Great Rift Valley

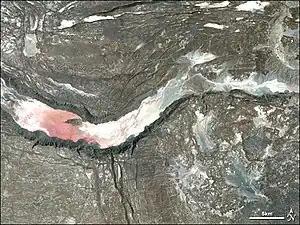
Satellite image of a graben in the Afar Depression

Today these rifts and faults are seen as distinct, although connected. Originally, the Great Rift Valley was thought to be a single feature that extended from Lebanon in the north to Mozambique in the south, where it constitutes one of two distinct physiographic provinces of the East African mountains. It included what today is called the Lebanese section of the Dead Sea Transform (Turkey to Straits of Tiran), the Jordan Rift Valley (geographic term for section including entire course of the Jordan River, the Dead Sea, and the Arabah Valley), Red Sea Rift, and the East African Rift. These rifts and faults are considered to having been formed 35 million years ago.